Belize

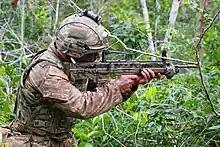
A British Royal Marine training in the jungle of Belize in 2017

Belize is an original member (1995) of the World Trade Organization (WTO), and participates actively in its work. The pact involves the Caribbean Forum (CARIFORUM) subgroup of the Group of African, Caribbean, and Pacific states (ACP). CARIFORUM presently the only part of the wider ACP-bloc that has concluded the full regional trade-pact with the European Union.